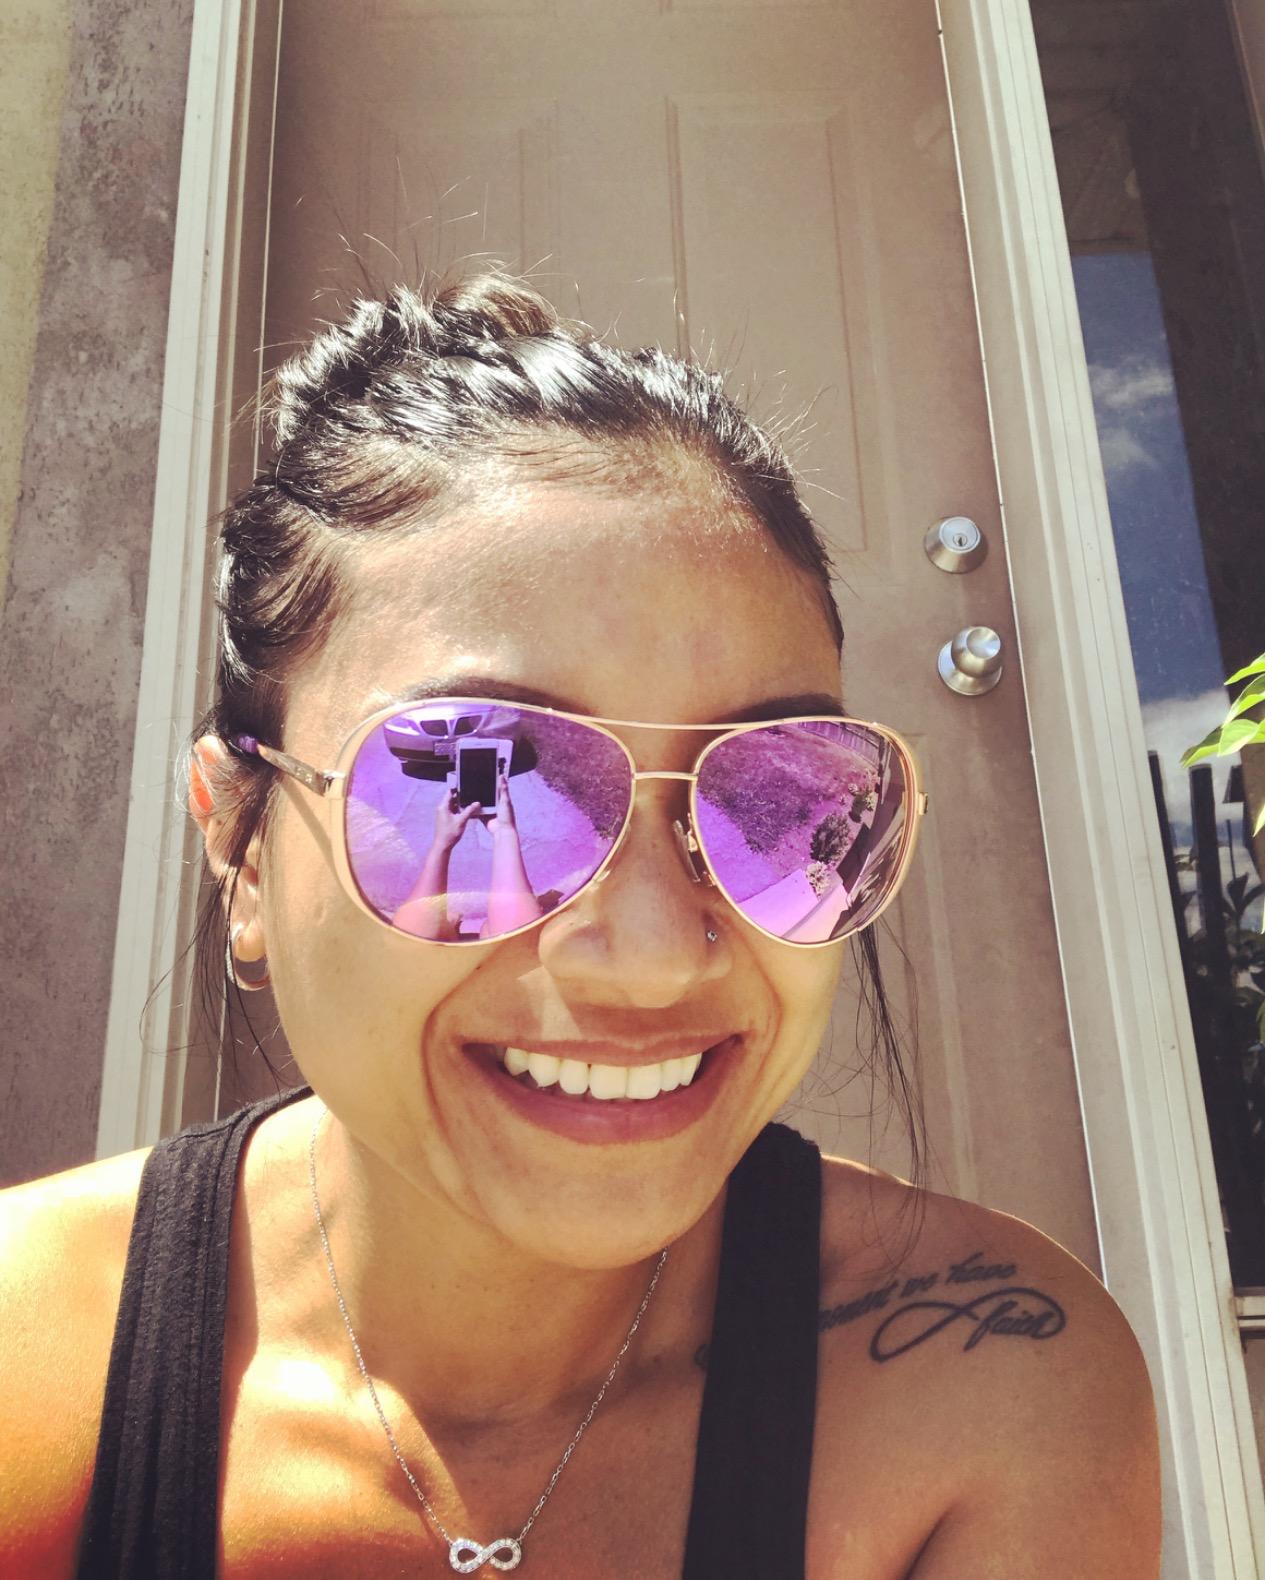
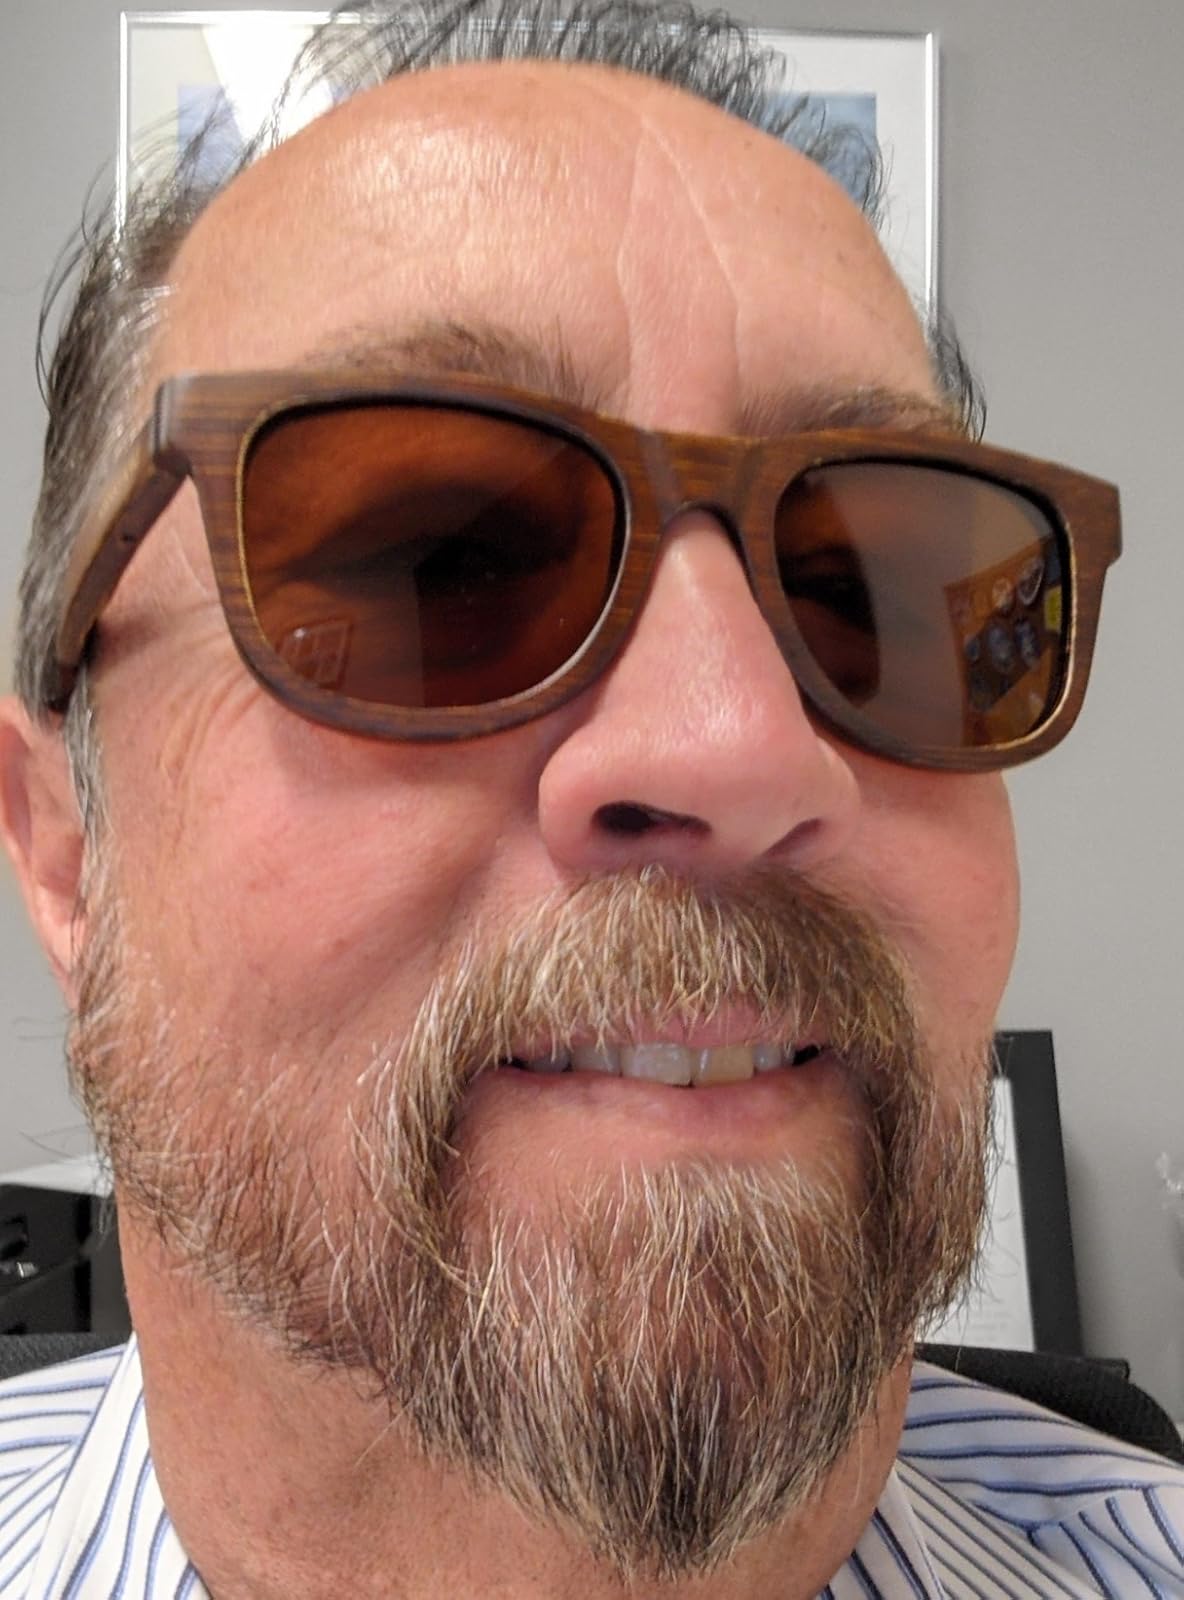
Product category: accessories_sunglasses
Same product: no